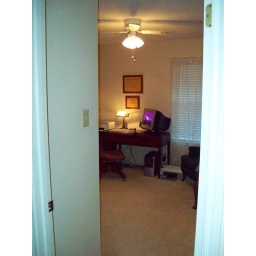
The study that is linked by a door to the hallway and the guest bedroom